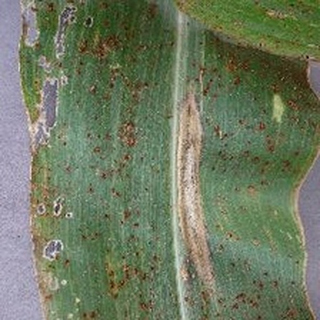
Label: corn_northern_leaf_blight